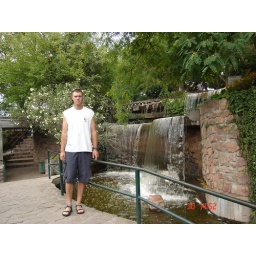
on the top of a mountain which we went up by cable car